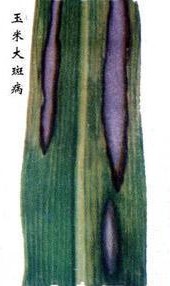
Plant: Corn
Disease: corn northern leaf blight